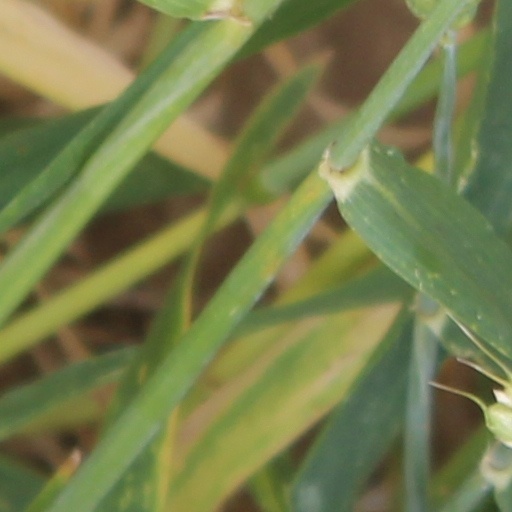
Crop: wheat